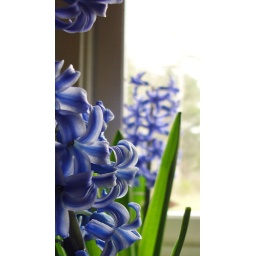
April 16. In a pot on the kitchen counter and the overcast sky let in the most easy light.